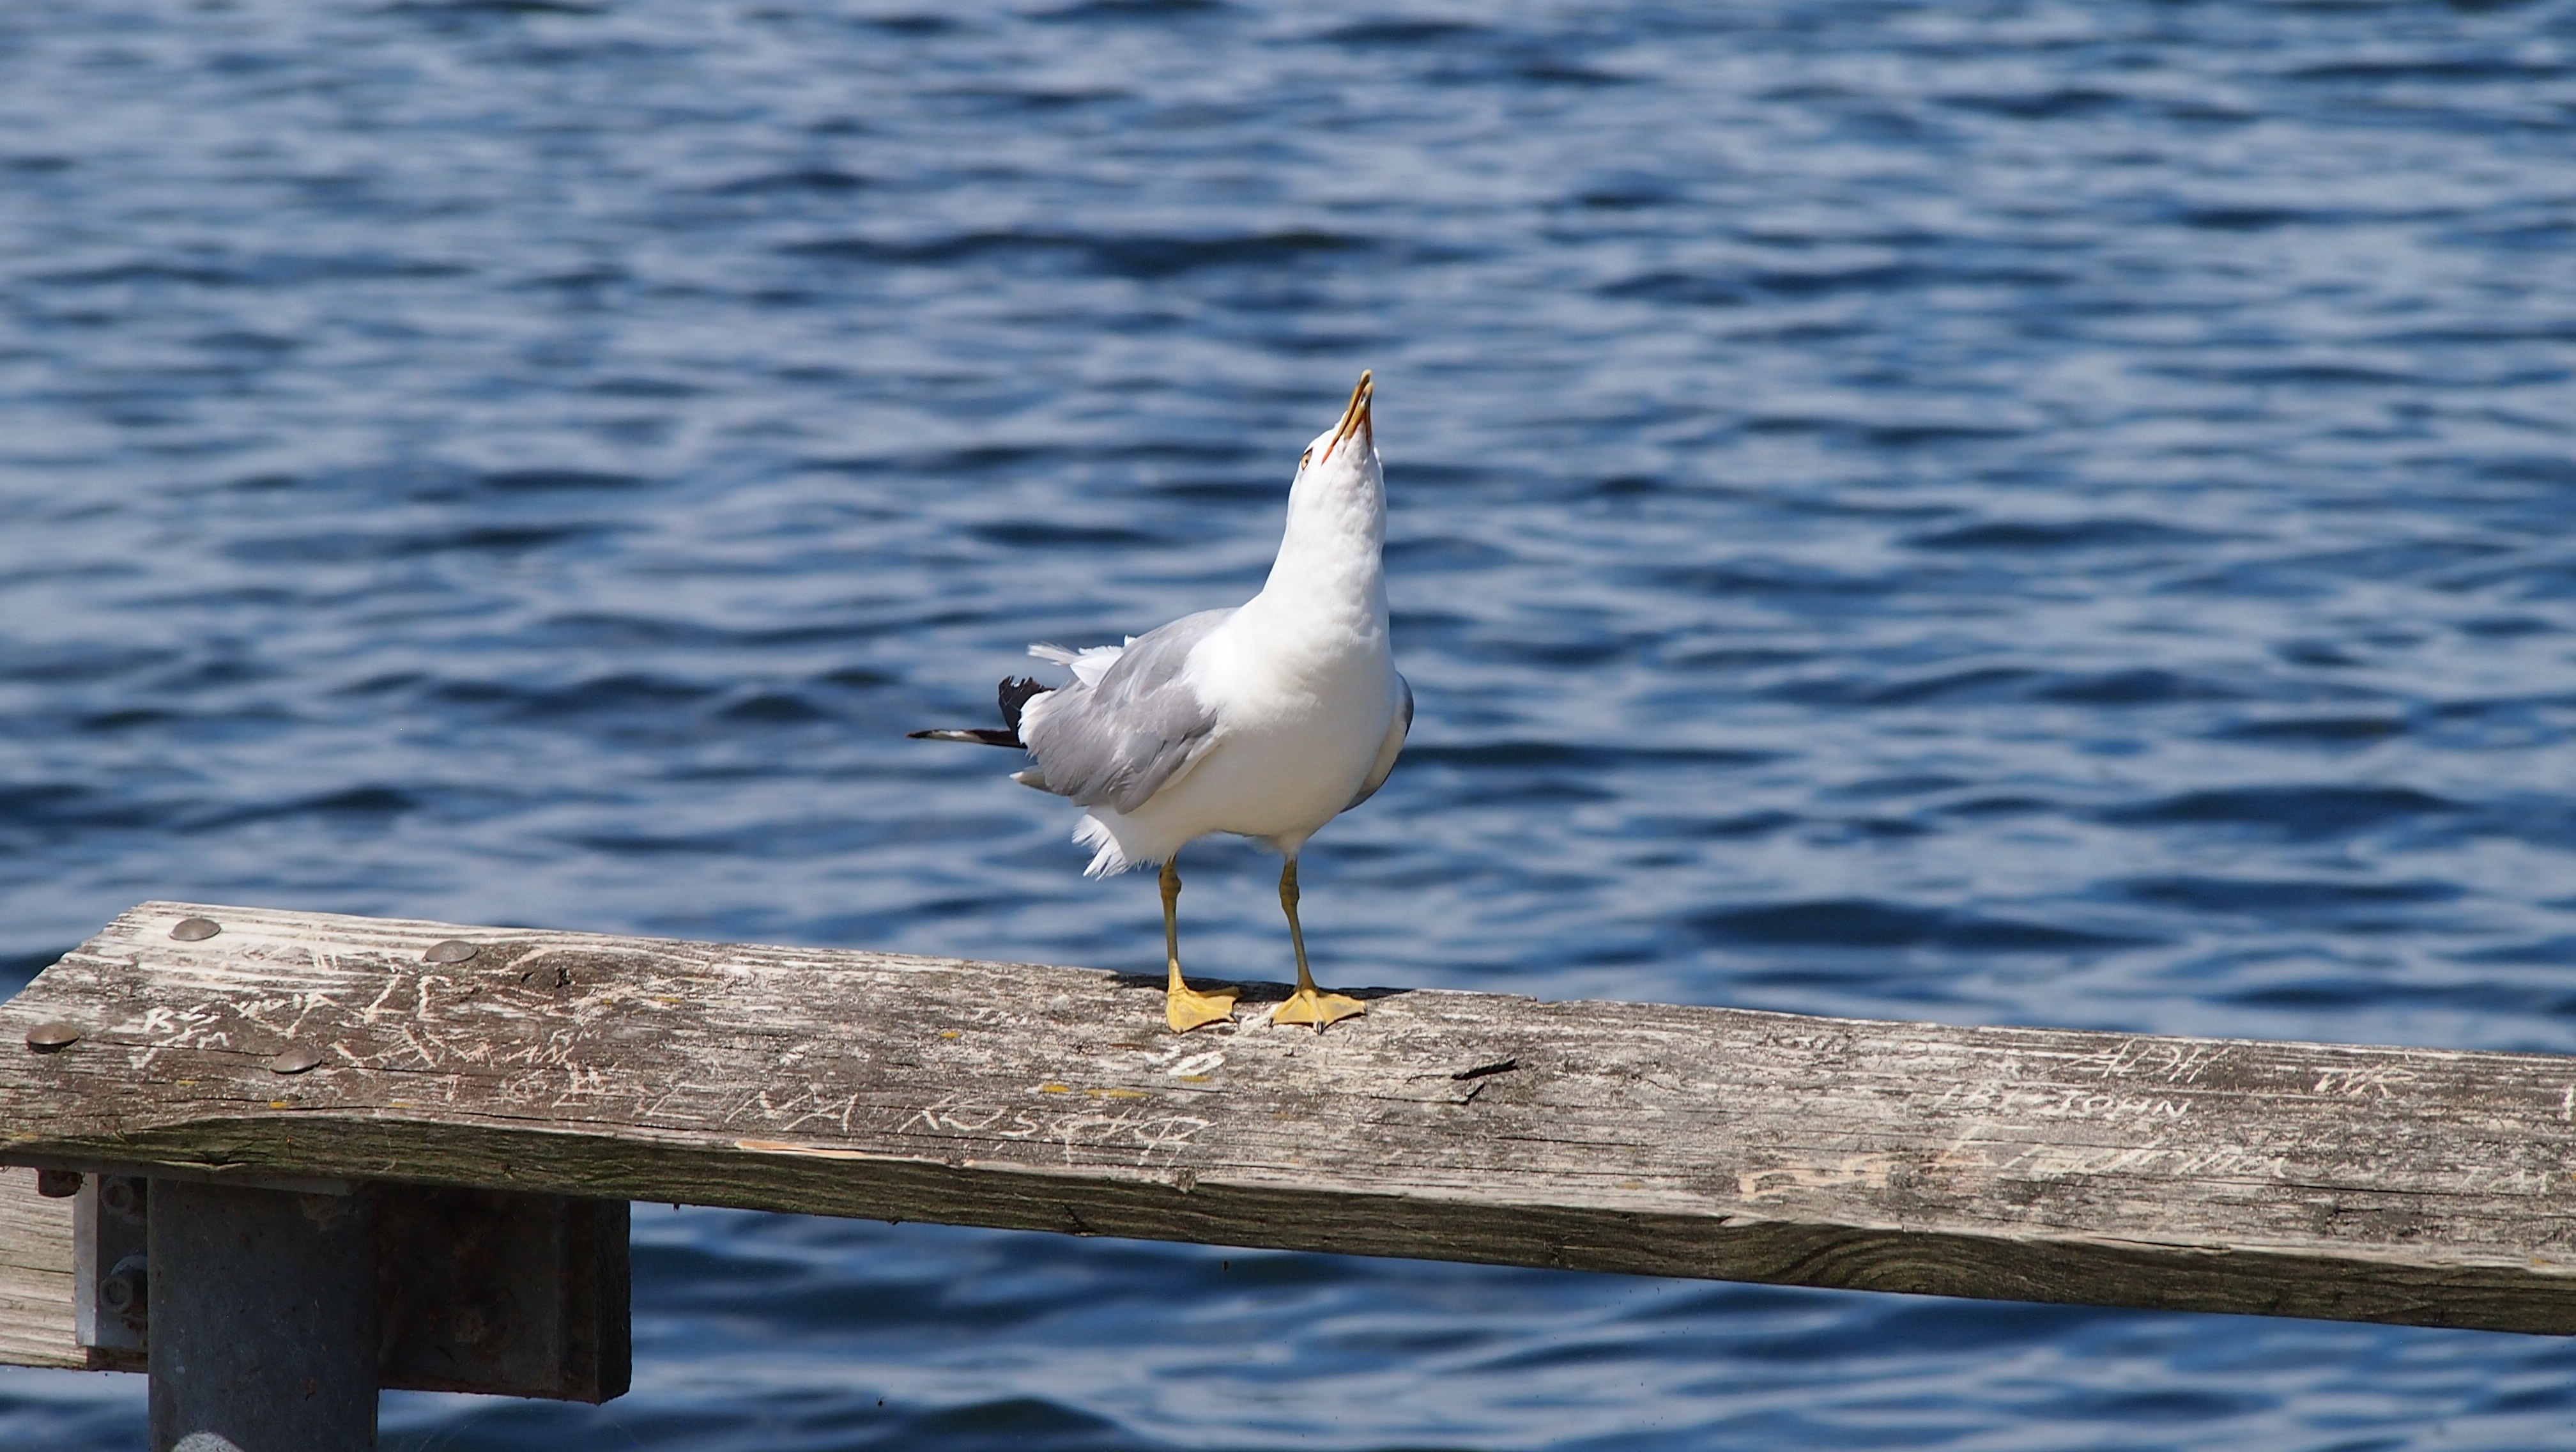
sea, water, ocean, bird, wing, animal, seabird, seagull, gull, port, fauna, vertebrate, seevogel, gull at sea, charadriiformes, european herring gull